Radio window

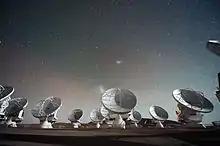
The Atacama Large Millimeter Array, an astronomical interferometer of 66 radio telescopes constructed on the 5,000 m (16,000 ft) elevation Chajnantor plateau in Chile.

When performing observations, radio astronomers try to extend the upper limit of the radio window towards the 1 THz optimum, since the astronomical objects give spectral lines of greater intensity in the higher frequency range. Tropospheric water vapour greatly affects the upper limit since its resonant absorption frequency bands are 22.3 GHz (λ ≈ 1.32 cm), 183.3 GHz (λ ≈ 1.64 mm) and 323.8 GHz (λ ≈ 0.93 mm). The tropospheric oxygen's bands at 60 GHz (λ ≈ 5.00 mm) and 118.74 GHz (λ ≈ 2.52 mm) also affect the upper limit. To tackle the issue of water vapour, many observatories are built at high altitudes where the climate is more dry. However, few can be done to avoid the oxygen's interference with radio waves propagation.